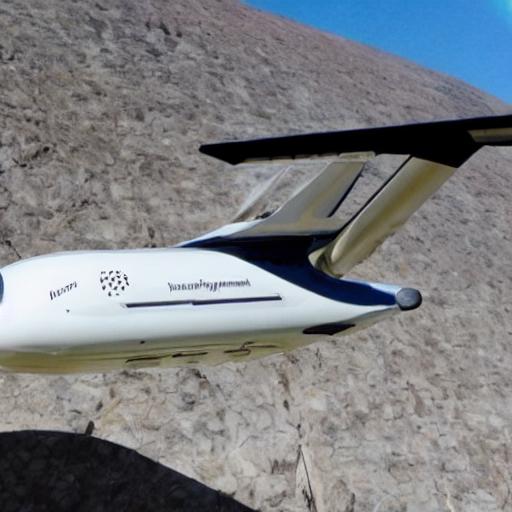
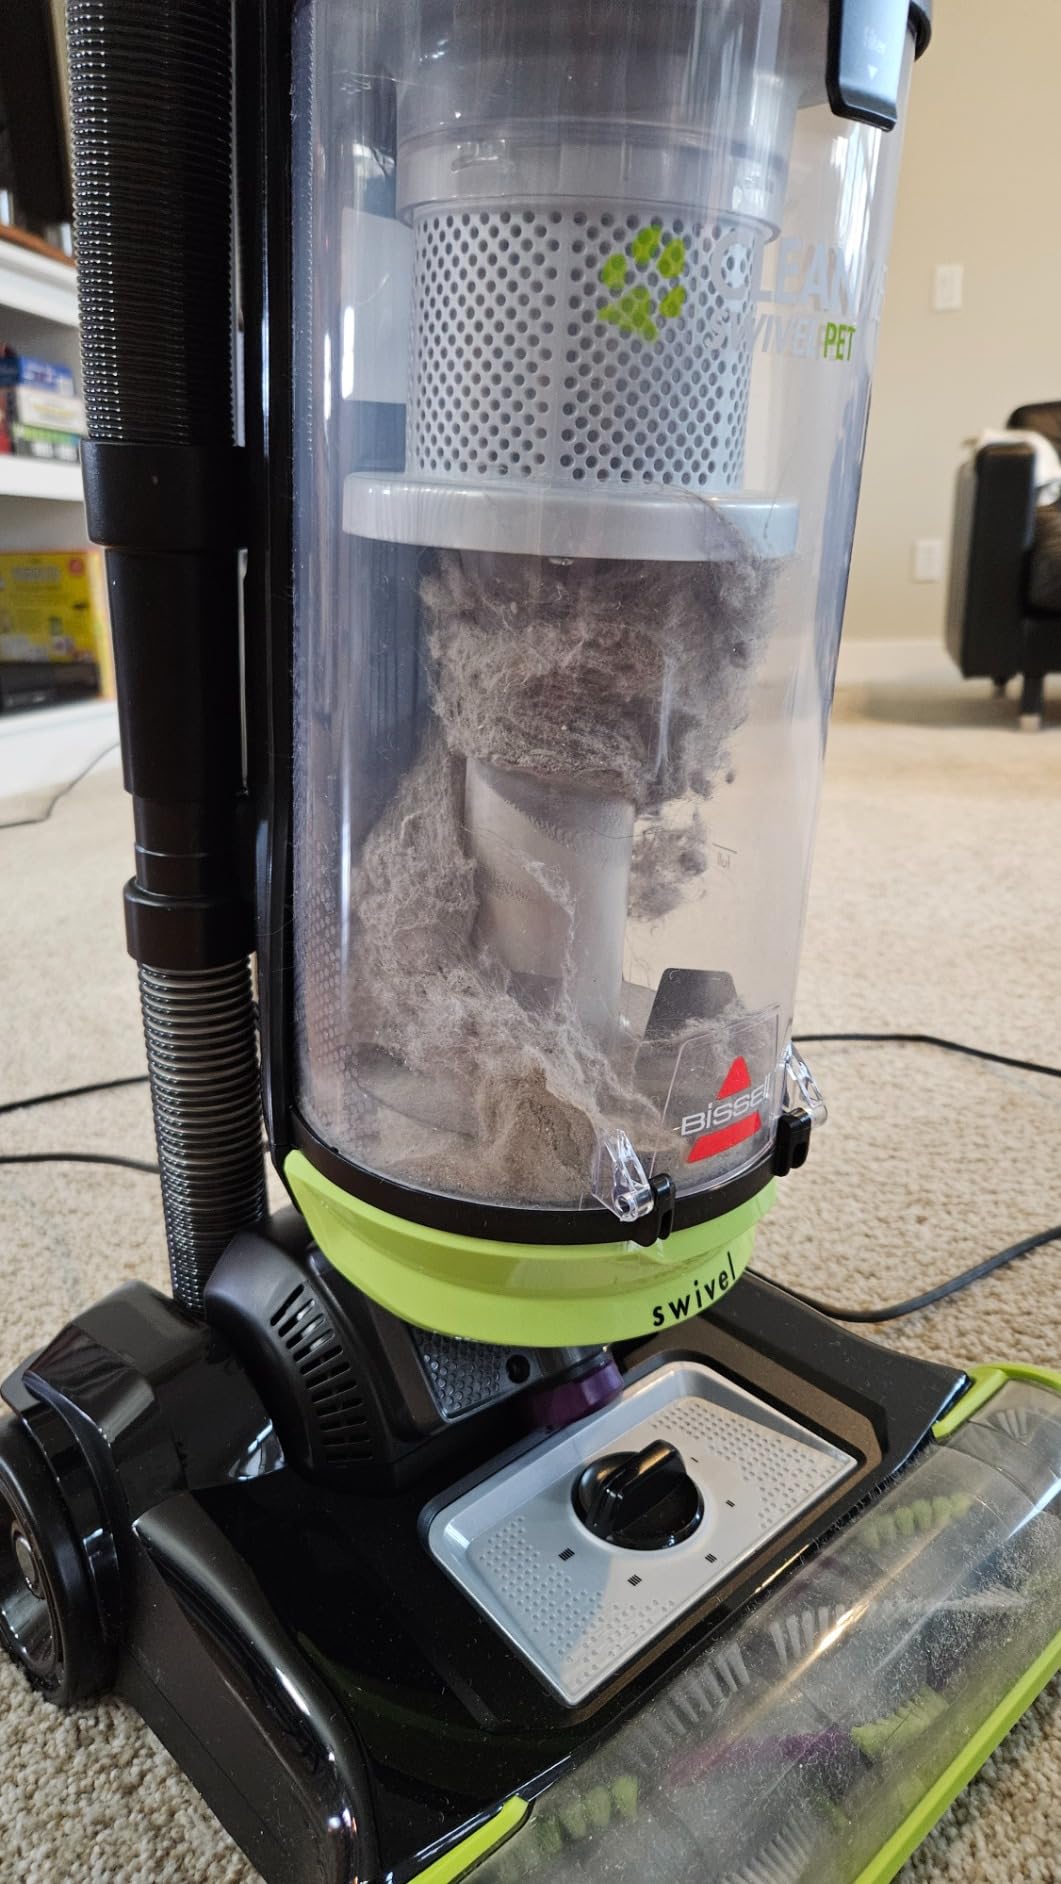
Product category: items_vacuum
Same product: no